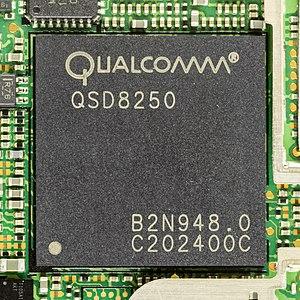
Les SnapDragon sont une famille de système sur puce de la société Qualcomm utilisant le jeu d'instruction ARM. Ils sont destinés au marché des smartphones et tablettes tactiles et sont disponibles pour Linux, Android, BlackBerry 10, webOS, Windows Mobile, Windows Phone 7 et Windows Phone 8. Au premier trimestre 2013, Qualcomm est le plus important fabricant de processeurs pour smartphone avec 49 % de part de marché devant Apple à 13 % et Samsung à 12 %.